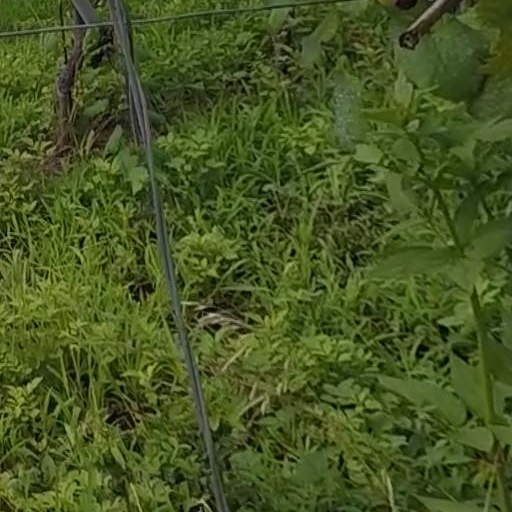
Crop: grape